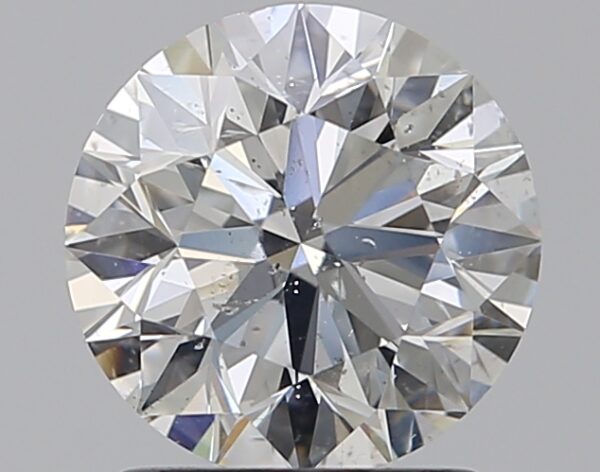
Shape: round
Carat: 1.5
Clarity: SI2
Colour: G
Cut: EX
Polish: EX
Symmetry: EX
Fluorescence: N
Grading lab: GIA
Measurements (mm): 7.24 x 7.29 x 4.57